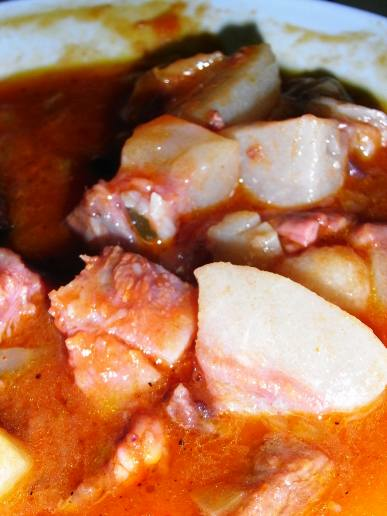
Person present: No